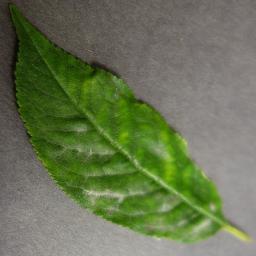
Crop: cherry
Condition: (including_sour)_powdery_mildew